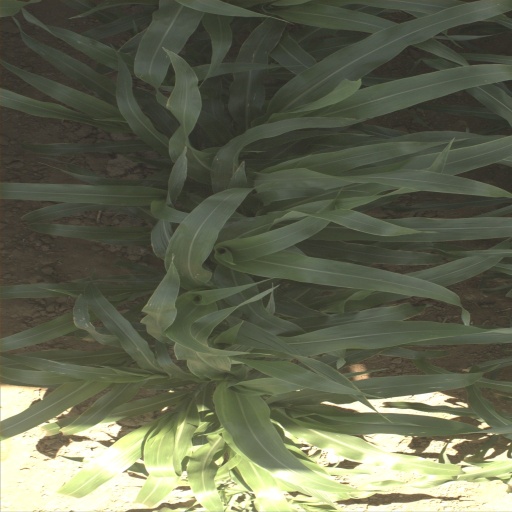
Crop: sorghum